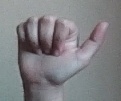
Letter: dhad